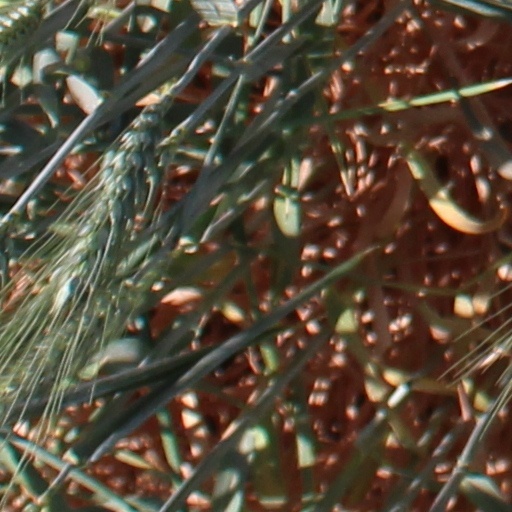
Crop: wheat